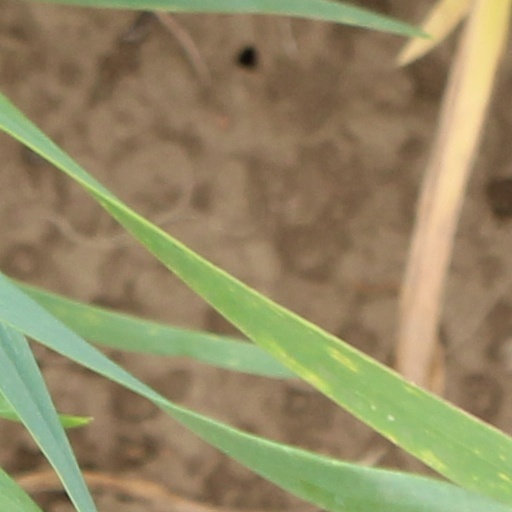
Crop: wheat